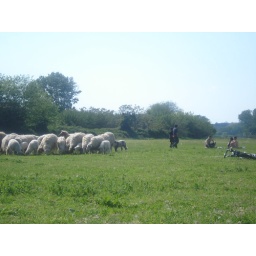
My day in the Caffarella. At a certain point the sheep decided to cross our field.